New Zealand cuisine

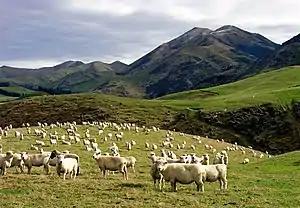
Sheep grazing in Canterbury. Early British settlers introduced Western stock and crops. New Zealand agriculture now produces an abundance of fresh produce.

When Europeans (Pākehā) first arrived in New Zealand from the late eighteenth century, they brought their own foods with them. Some of these, especially pork and potatoes, were quickly adopted by Māori. Potatoes were particularly popular as they were grown in a similar way to kūmara but produced a much higher yield with less effort. Other European foods such as wheat, pumpkin, mutton, sugar, and many types of fruit also became a part of the Māori diet and were widely traded with visiting ships. American sailors brought new varieties of kūmara to New Zealand, and these high-yield varieties quickly superseded the original varieties of kūmara. (Today, most kūmara are the commercial varieties: Owairaka Red, Toka Toka Gold and Beauregard.) The introduction of maize ("kōpakipaki" or "kānga") led to the creation of a meal called "kōpiro" which involves submerging corn cobs under running water to ferment before its kernels are scraped off and formed into cakes to roast or steam. A coffee and spice merchant of European descent, David Strang, invented instant coffee in Invercargill in 1890. The drink quickly spread around New Zealand and then around the world.